Ram Nath Chawla

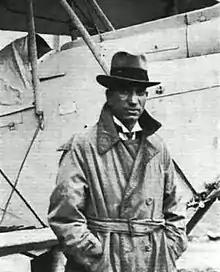

Ram Nath Chawla (1 December 1903 – 23 February 1986) was an Indian pilot who in March 1930, in an attempt to win a flying competition set by the Aga Khan, was the first Indian to fly an aircraft from India to England. He was the main pilot of a de Havilland Gipsy Moth and was accompanied by 17-year-old Aspy Merwan Engineer, his co-pilot. The journey took 17 days.